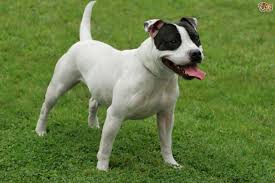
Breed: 203-n000015-Staffordshire_bullterrier